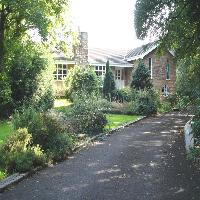
Weather: sun or clear